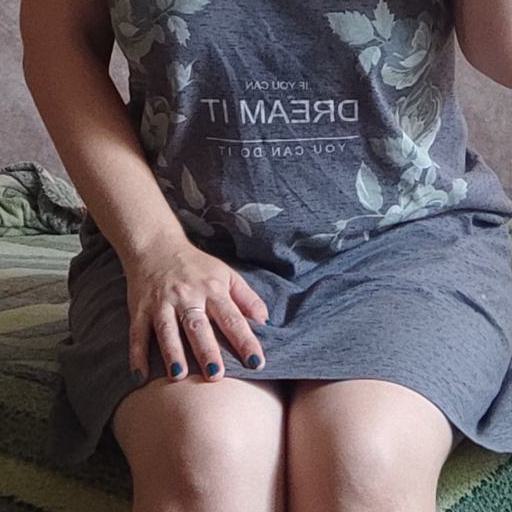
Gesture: no_gesture